Frankfurt (Oder) station

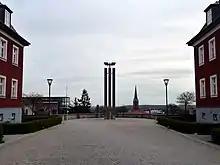
Railway monument in the Kiliansberg settlement on the station forecourt. The settlement and monument are heritage-listed

The bus station is located on the station forecourt in front of the entrance building. The tram stops are located about 100 metres north of the entrance building at the underpass to Beresinchen (the "Beresinchentunnel"). From there, Bahnhofsstraße (station street) runs to the north over former railway-owned land towards the city centre. The former railway buildings were almost completely destroyed in World War II and were replaced by new buildings. Between the bus station and the tram stop is the newly reconstructed "City Residence Hotel Frankfurt Oder". The Kiliansberg settlement on the east side of the station forecourt was built about the same time as the reconstruction of the station between 1922 and 1924 and was also designed by Beringer. It is located on a steep slope above the Oder valley and was built by the Ostmark company with apartments for railway workers as part of the transfer of the Deutsche Reichsbahn divisional administration to Frankfurt. Between the apartments designed by Beringer is a monument made by the sculptor Furstenberg for 1535 railwaymen who died in the First World War. Railway apartments and the monument are on the list of cultural monuments of Brandenburg.